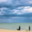
Label: sea